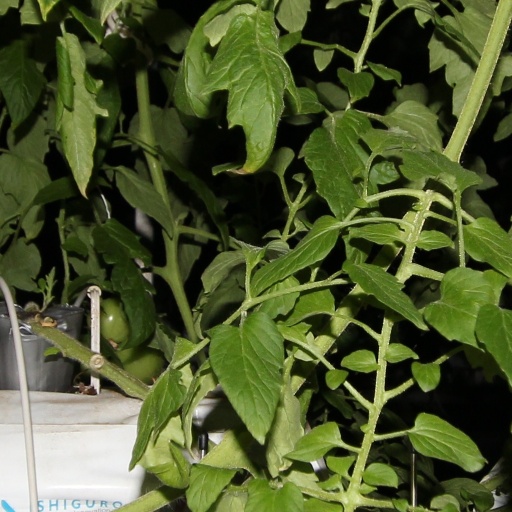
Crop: tomato